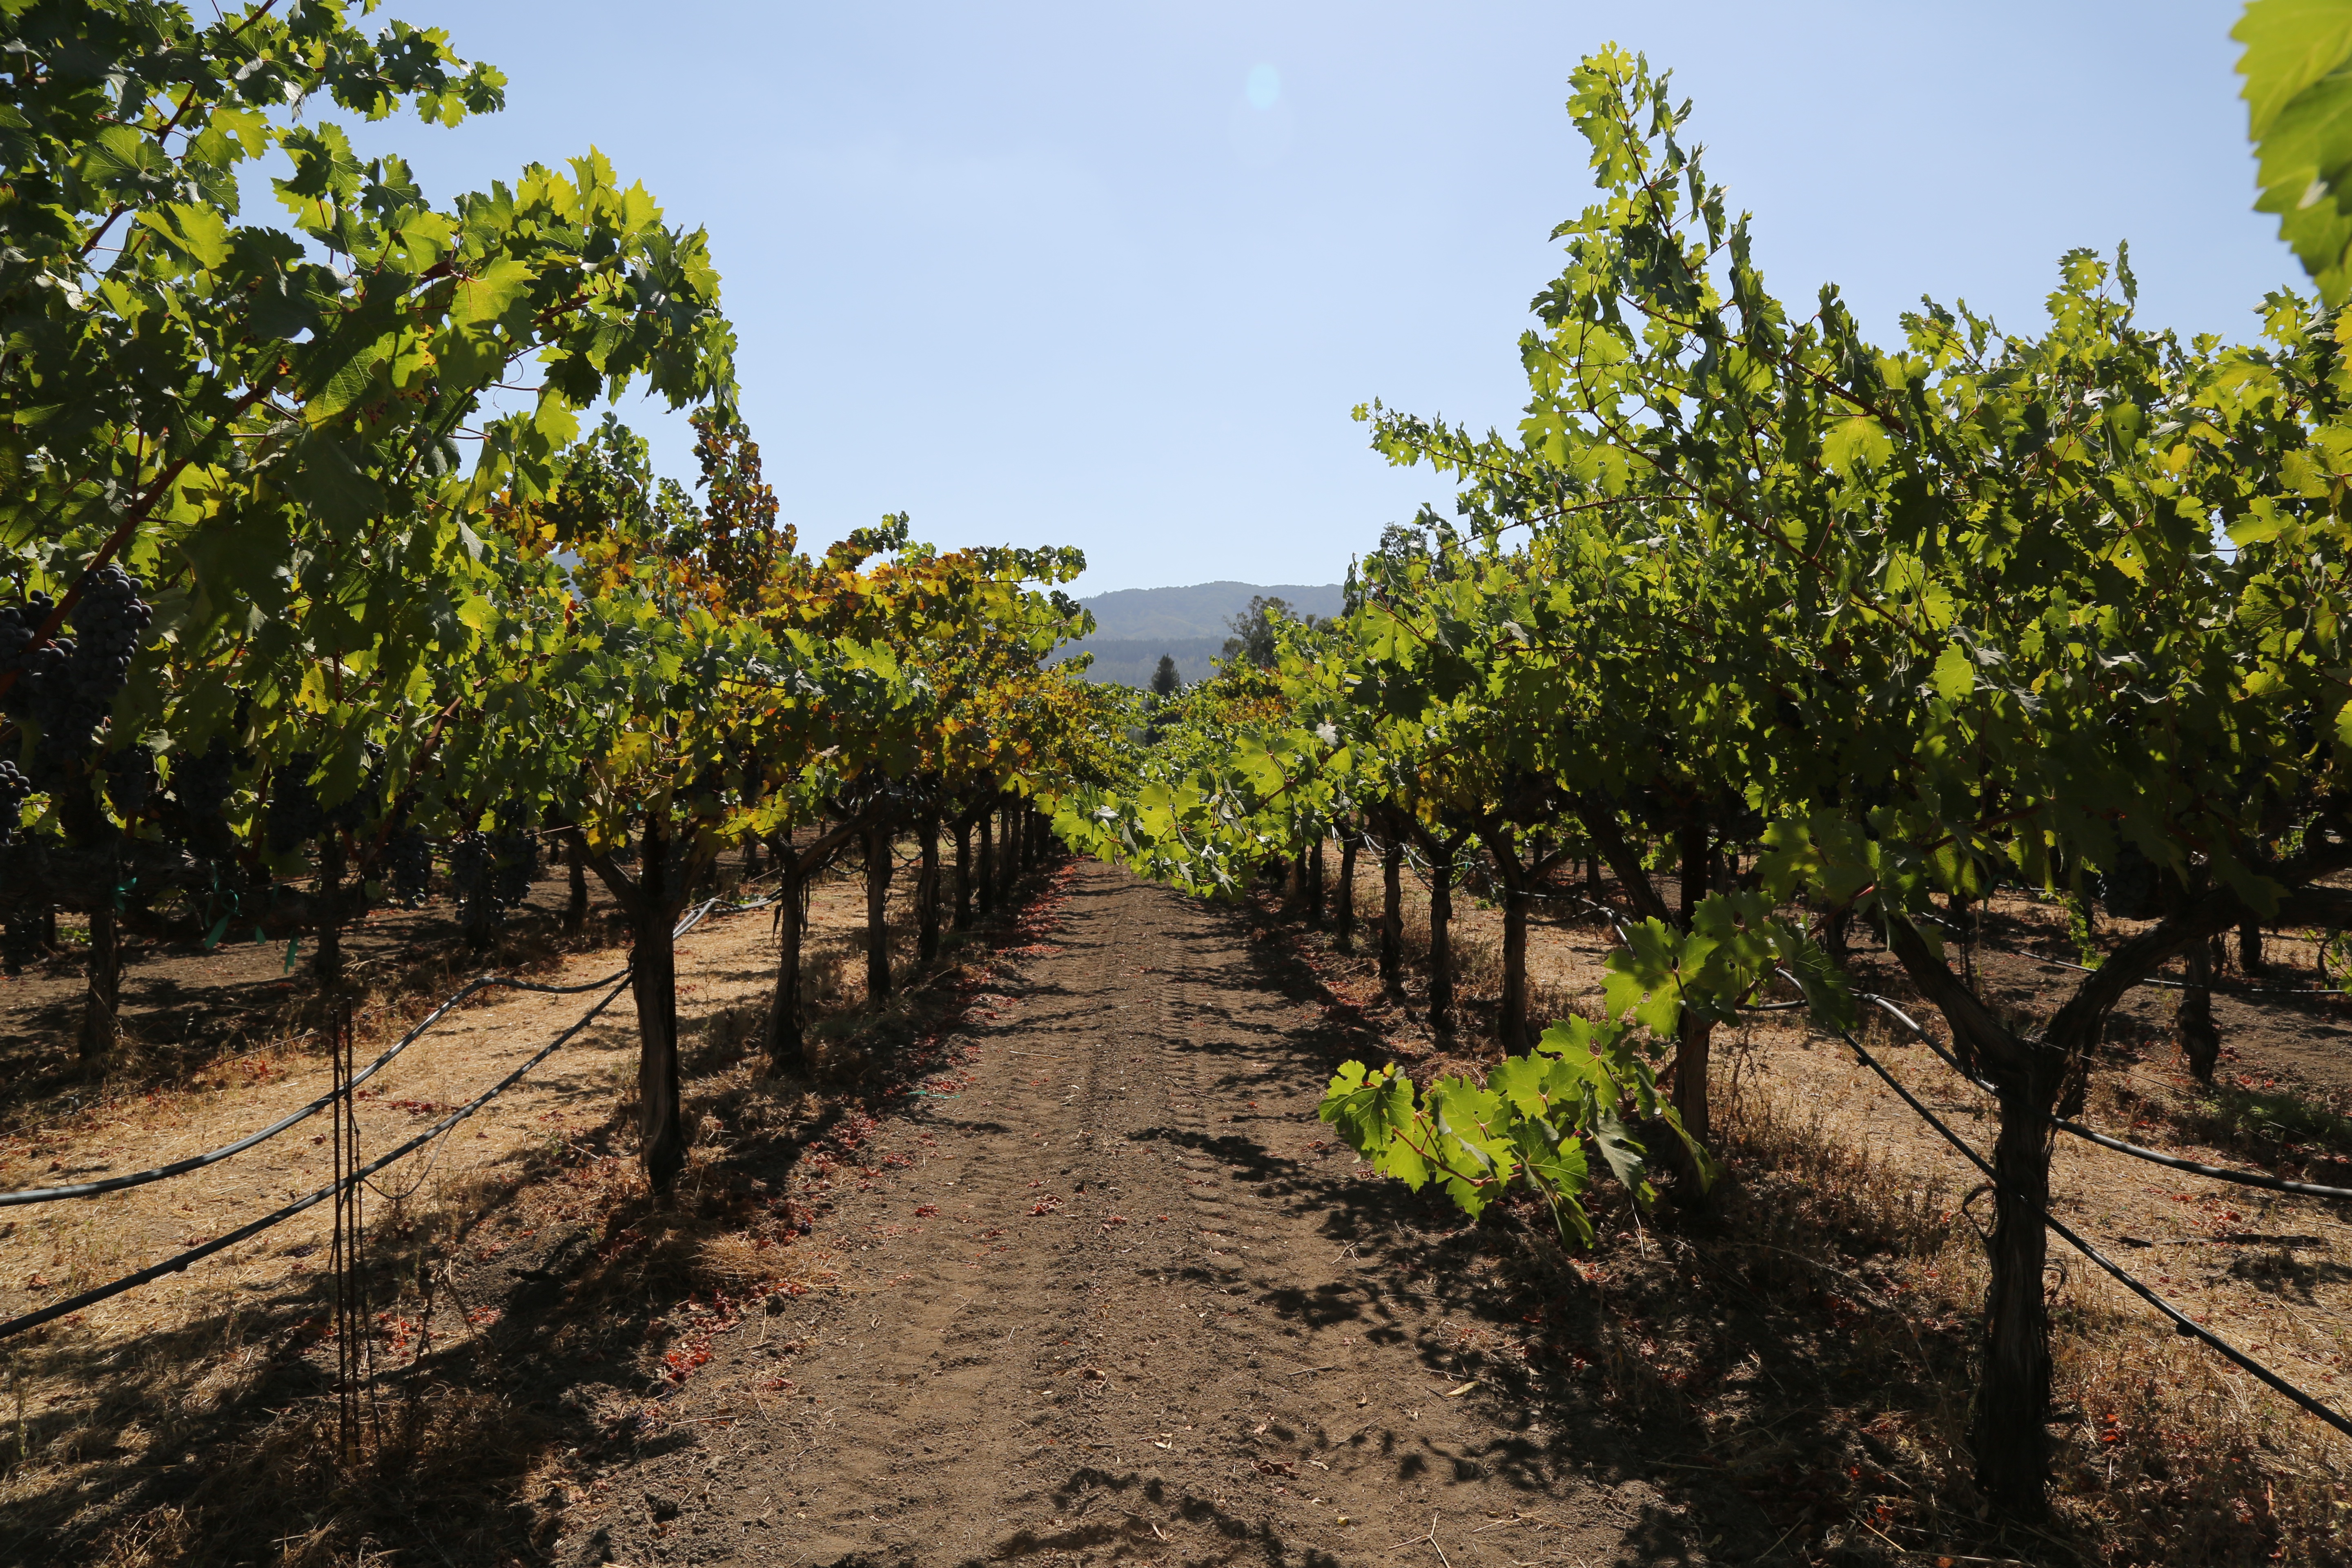
tree, vine, vineyard, wine, field, farm, food, green, red, harvest, produce, crop, grow, soil, agriculture, grapes, plantation, western, winery, organic, cabernet, petit, rural area, merlot, sauvignon, napa valley, wine country, petite verdot, franc, malbec, verdot